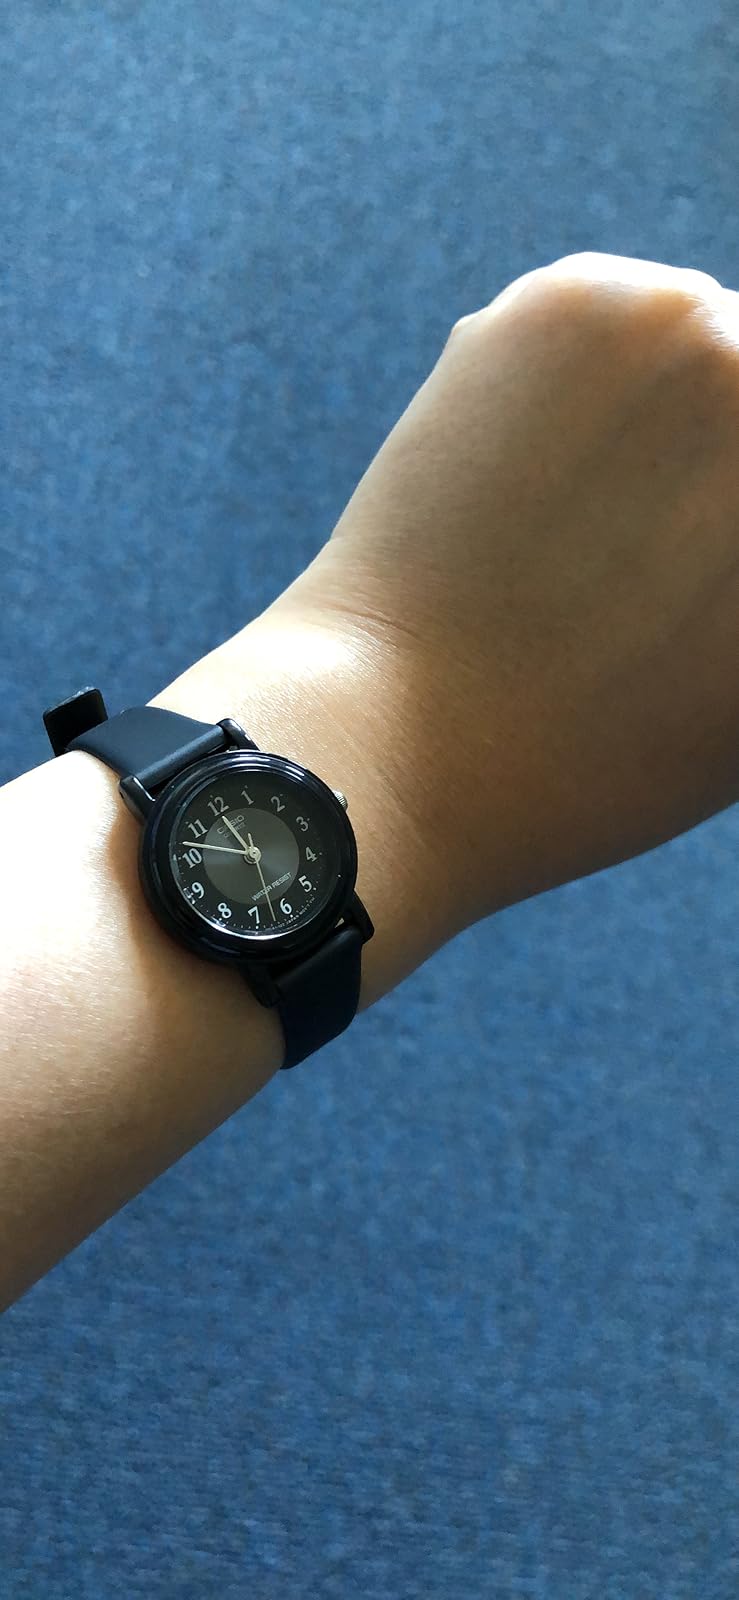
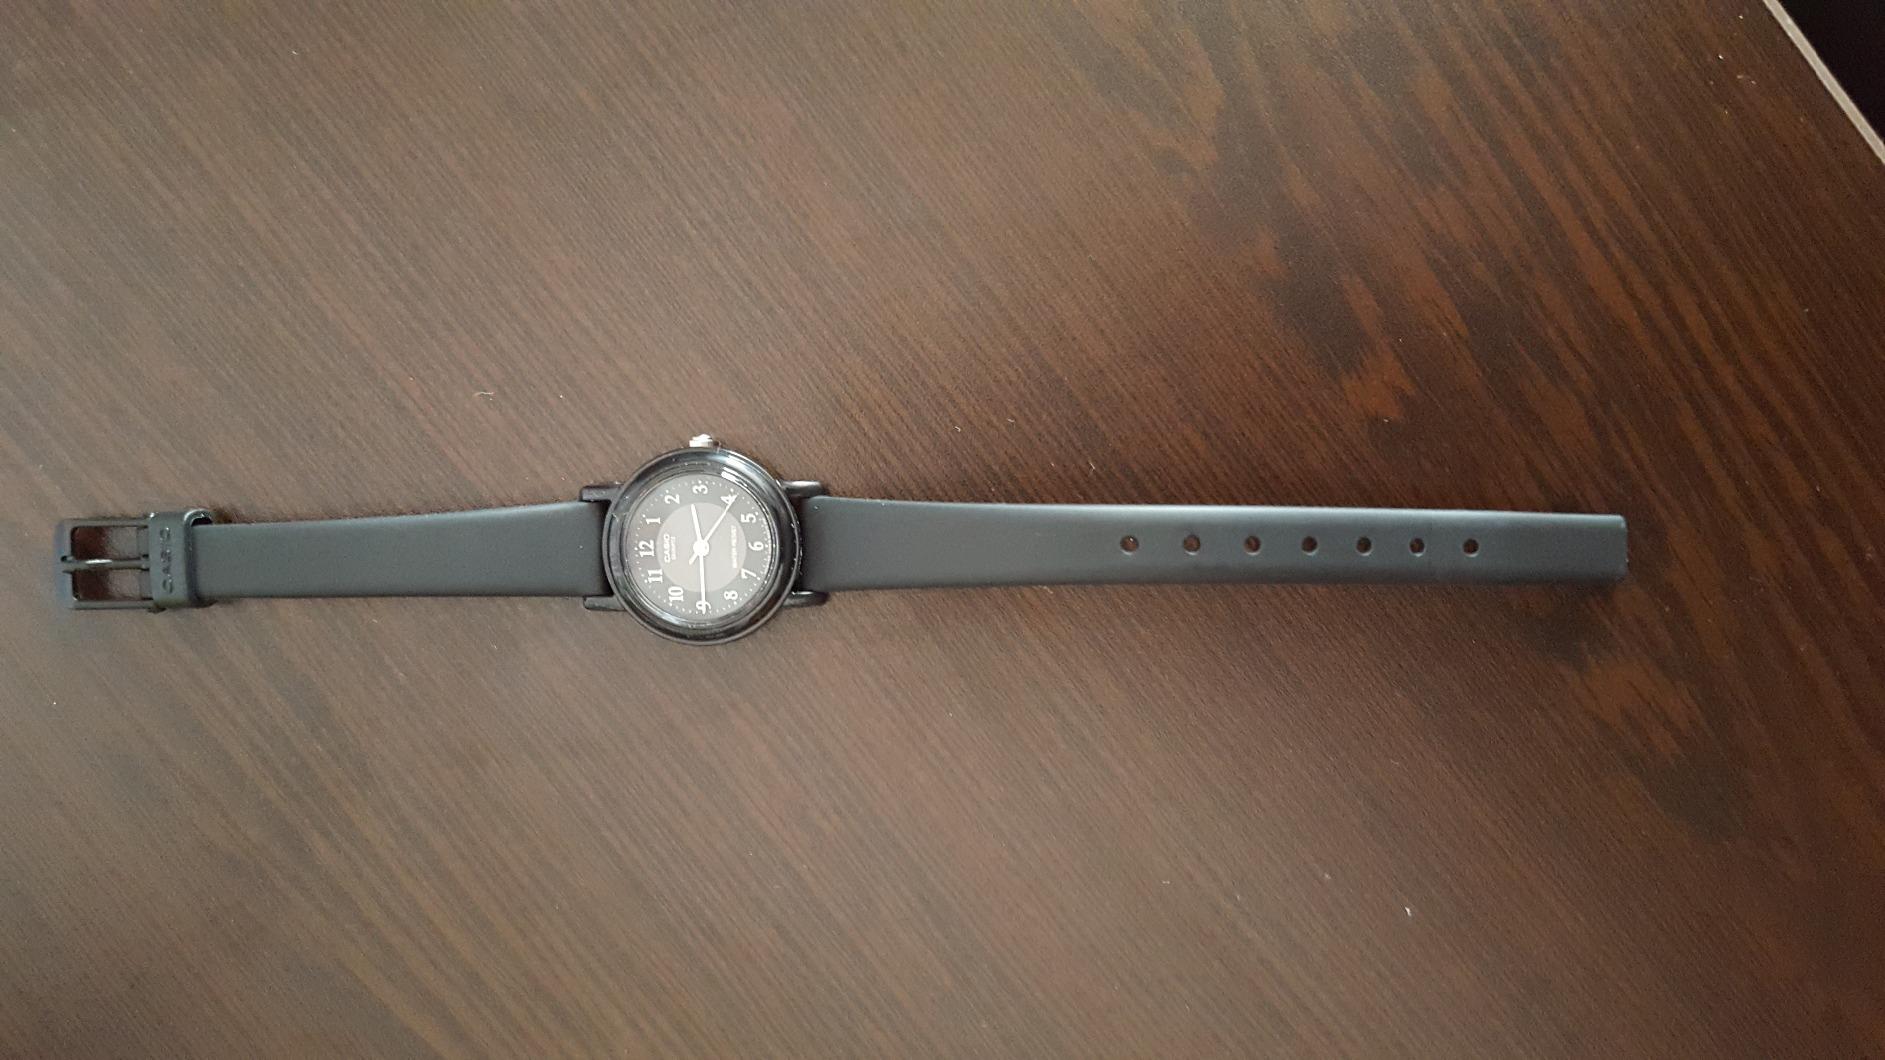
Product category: accessories_watch
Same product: yes